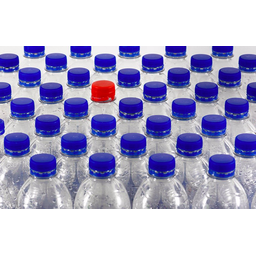
Label: plastic